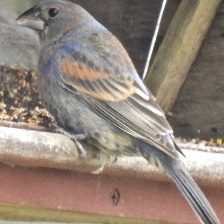
Species: BLUE GROSBEAK
Scientific name: PASSERINA CAERULEA